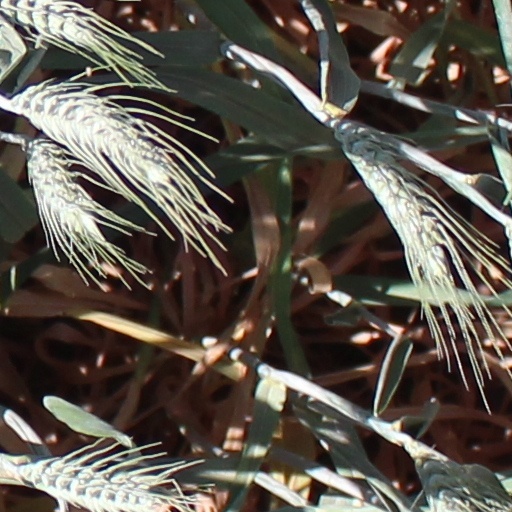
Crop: wheat